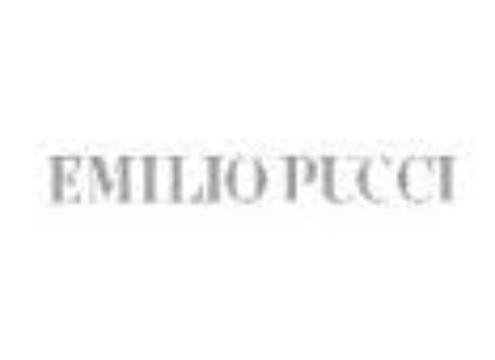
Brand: Emilio
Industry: Clothes